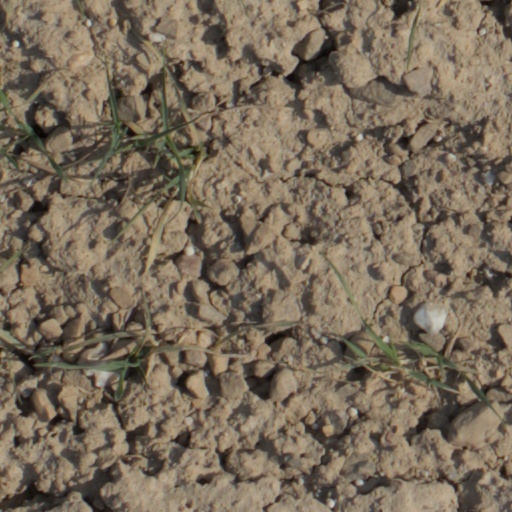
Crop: wheat